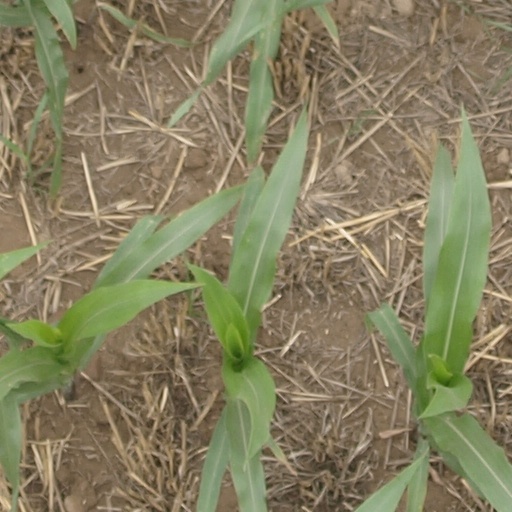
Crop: maize; corn